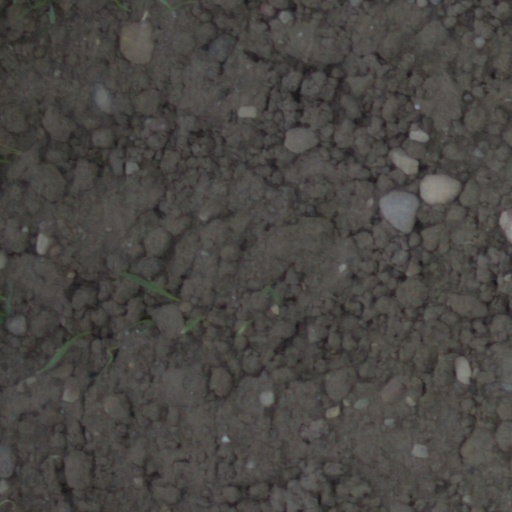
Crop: wheat